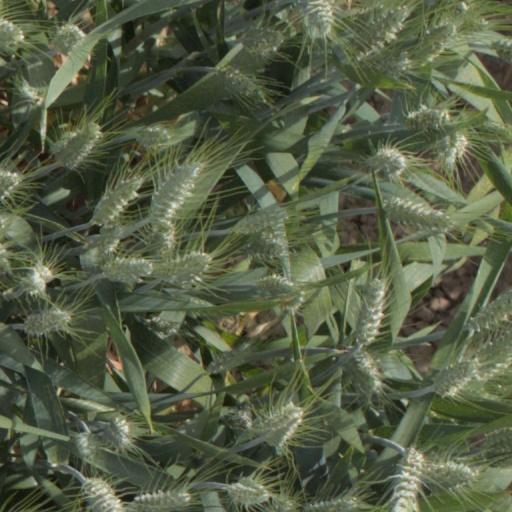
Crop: wheat